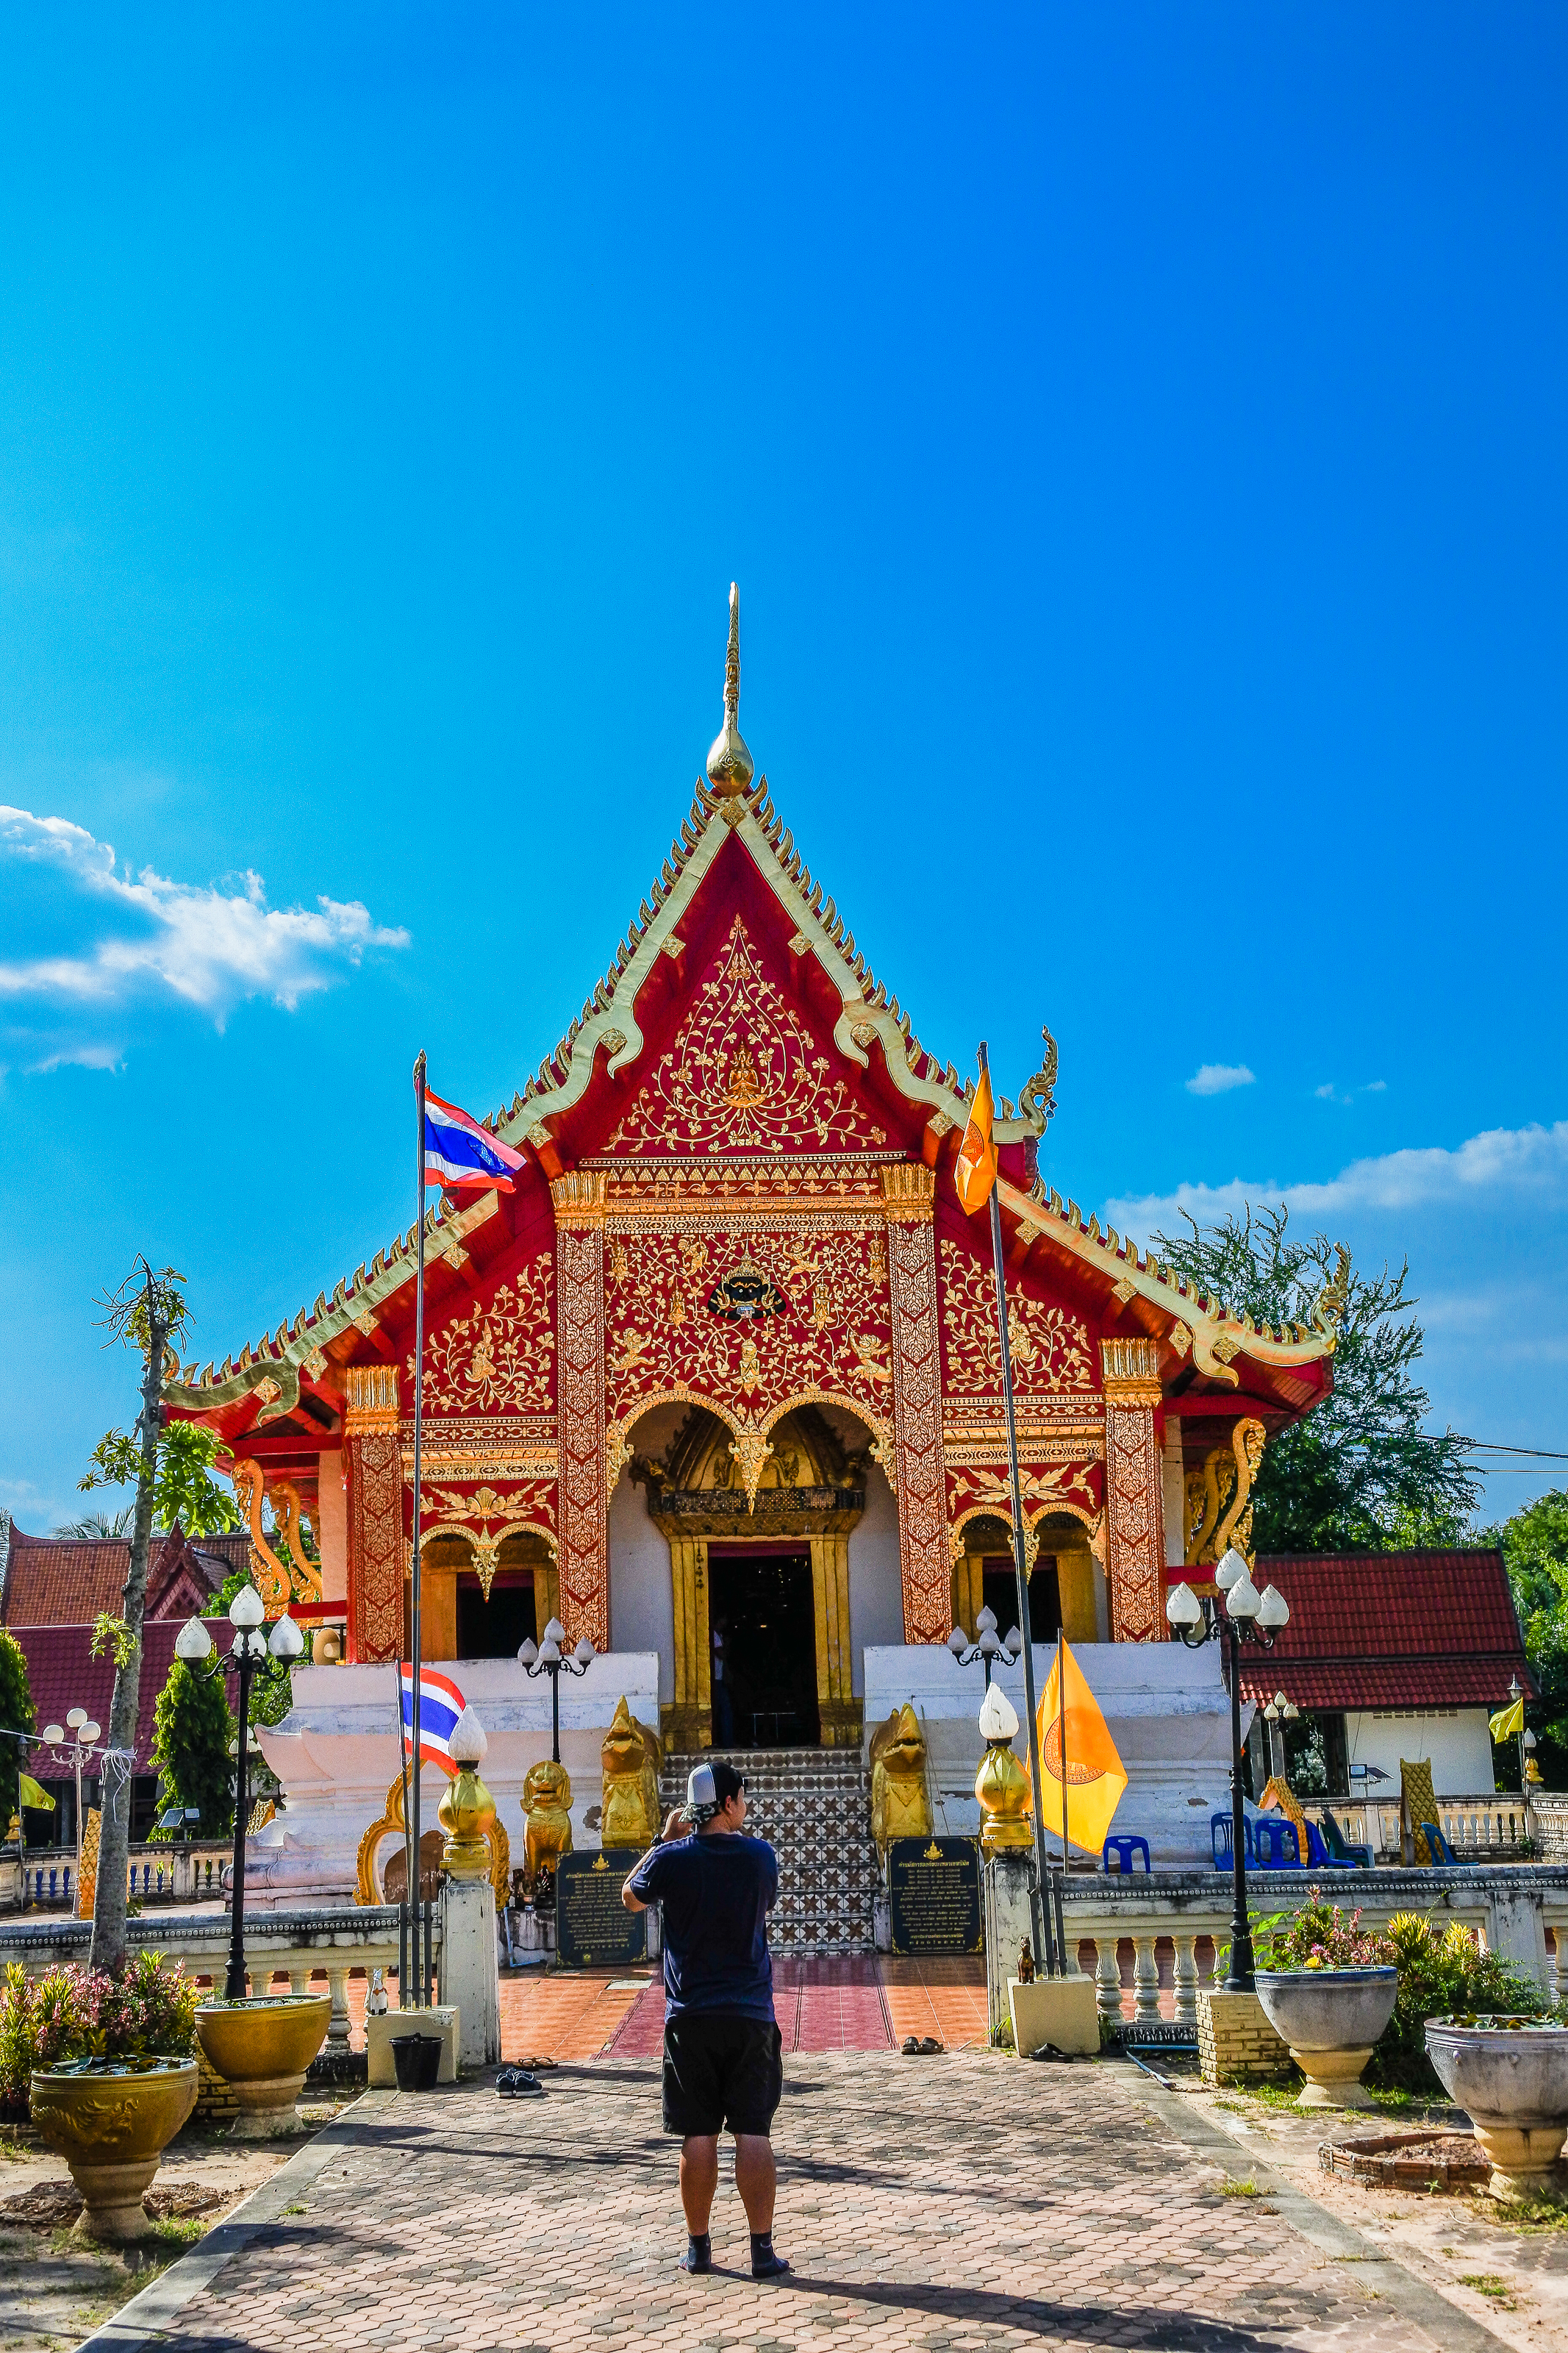
symbol, tourism, scene, gold, buddha, thailand, landmark, architecture, art, historic, asia, asian, bangkok, statue, sculpture, thai, wat, buddhism, ancient, religion, pagoda, traditional, culture, temple, travel, place of worship, sky, building, shrine, leisure, chinese architecture, historic site, cloud, tourist attraction, monastery, vacation, facade, world